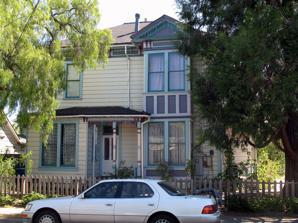
Building: Kee House (Palo Alto, California)
Country: United States of America
Year built: 1889
Historic house in California, United States United States historic place Kee House U.S. National Register of Historic Places Show map of California Show map of the United States Location 2310 Yale St., Palo Alto, California Coordinates 37°25′28.4″N 122°8′50.8″W / 37.424556°N 122.147444°W / 37.424556; -122.147444 Area 0.2 acres (0.081 ha) Built 1889 ( 1889 ) Architectural style Eastlake, Italianate NRHP reference No. 85000715 Added to NRHP April 11, 1985 The Kee House is a historic house located at 2310 Yale St. in Palo Alto , California . Built in 1889, it is one of the oldest houses in Palo Alto and the oldest surviving building from Mayfield, a village that predated Palo Alto and was later annexed into the city. The house was one of the first built in the College Terrace tract, a middle-class residential area named for its proximity to Stanford University . The two-story house has an Italianate design with Eastlake elements. The front and side porches feature carved brackets and turned posts; the rear entrance originally had a similar porch. The hip roof features double brackets and a frieze below its eaves . The house was added to the National Register of Historic Places on April 11, 1985. References